Sex ratio

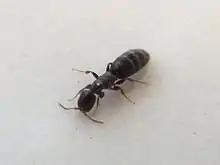
Adult female of the parasitoid wasp "Sclerodermus". This genus is known for producing extremely female-biased sex ratios in communal broods, a pattern shaped by social dominance and infanticide.

Some parasitoid wasps, particularly those in the genus "Sclerodermus", exhibit extremely female-biased sex ratios, often with fewer than 10% of offspring being male. This is unusual because classical local mate competition theory predicts that as more females contribute offspring within a group, the sex ratio should become more balanced, since males are no longer only competing with their brothers for mates.